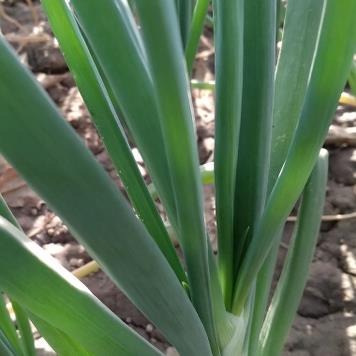
Crop: Onion
Condition: healthy-leaf